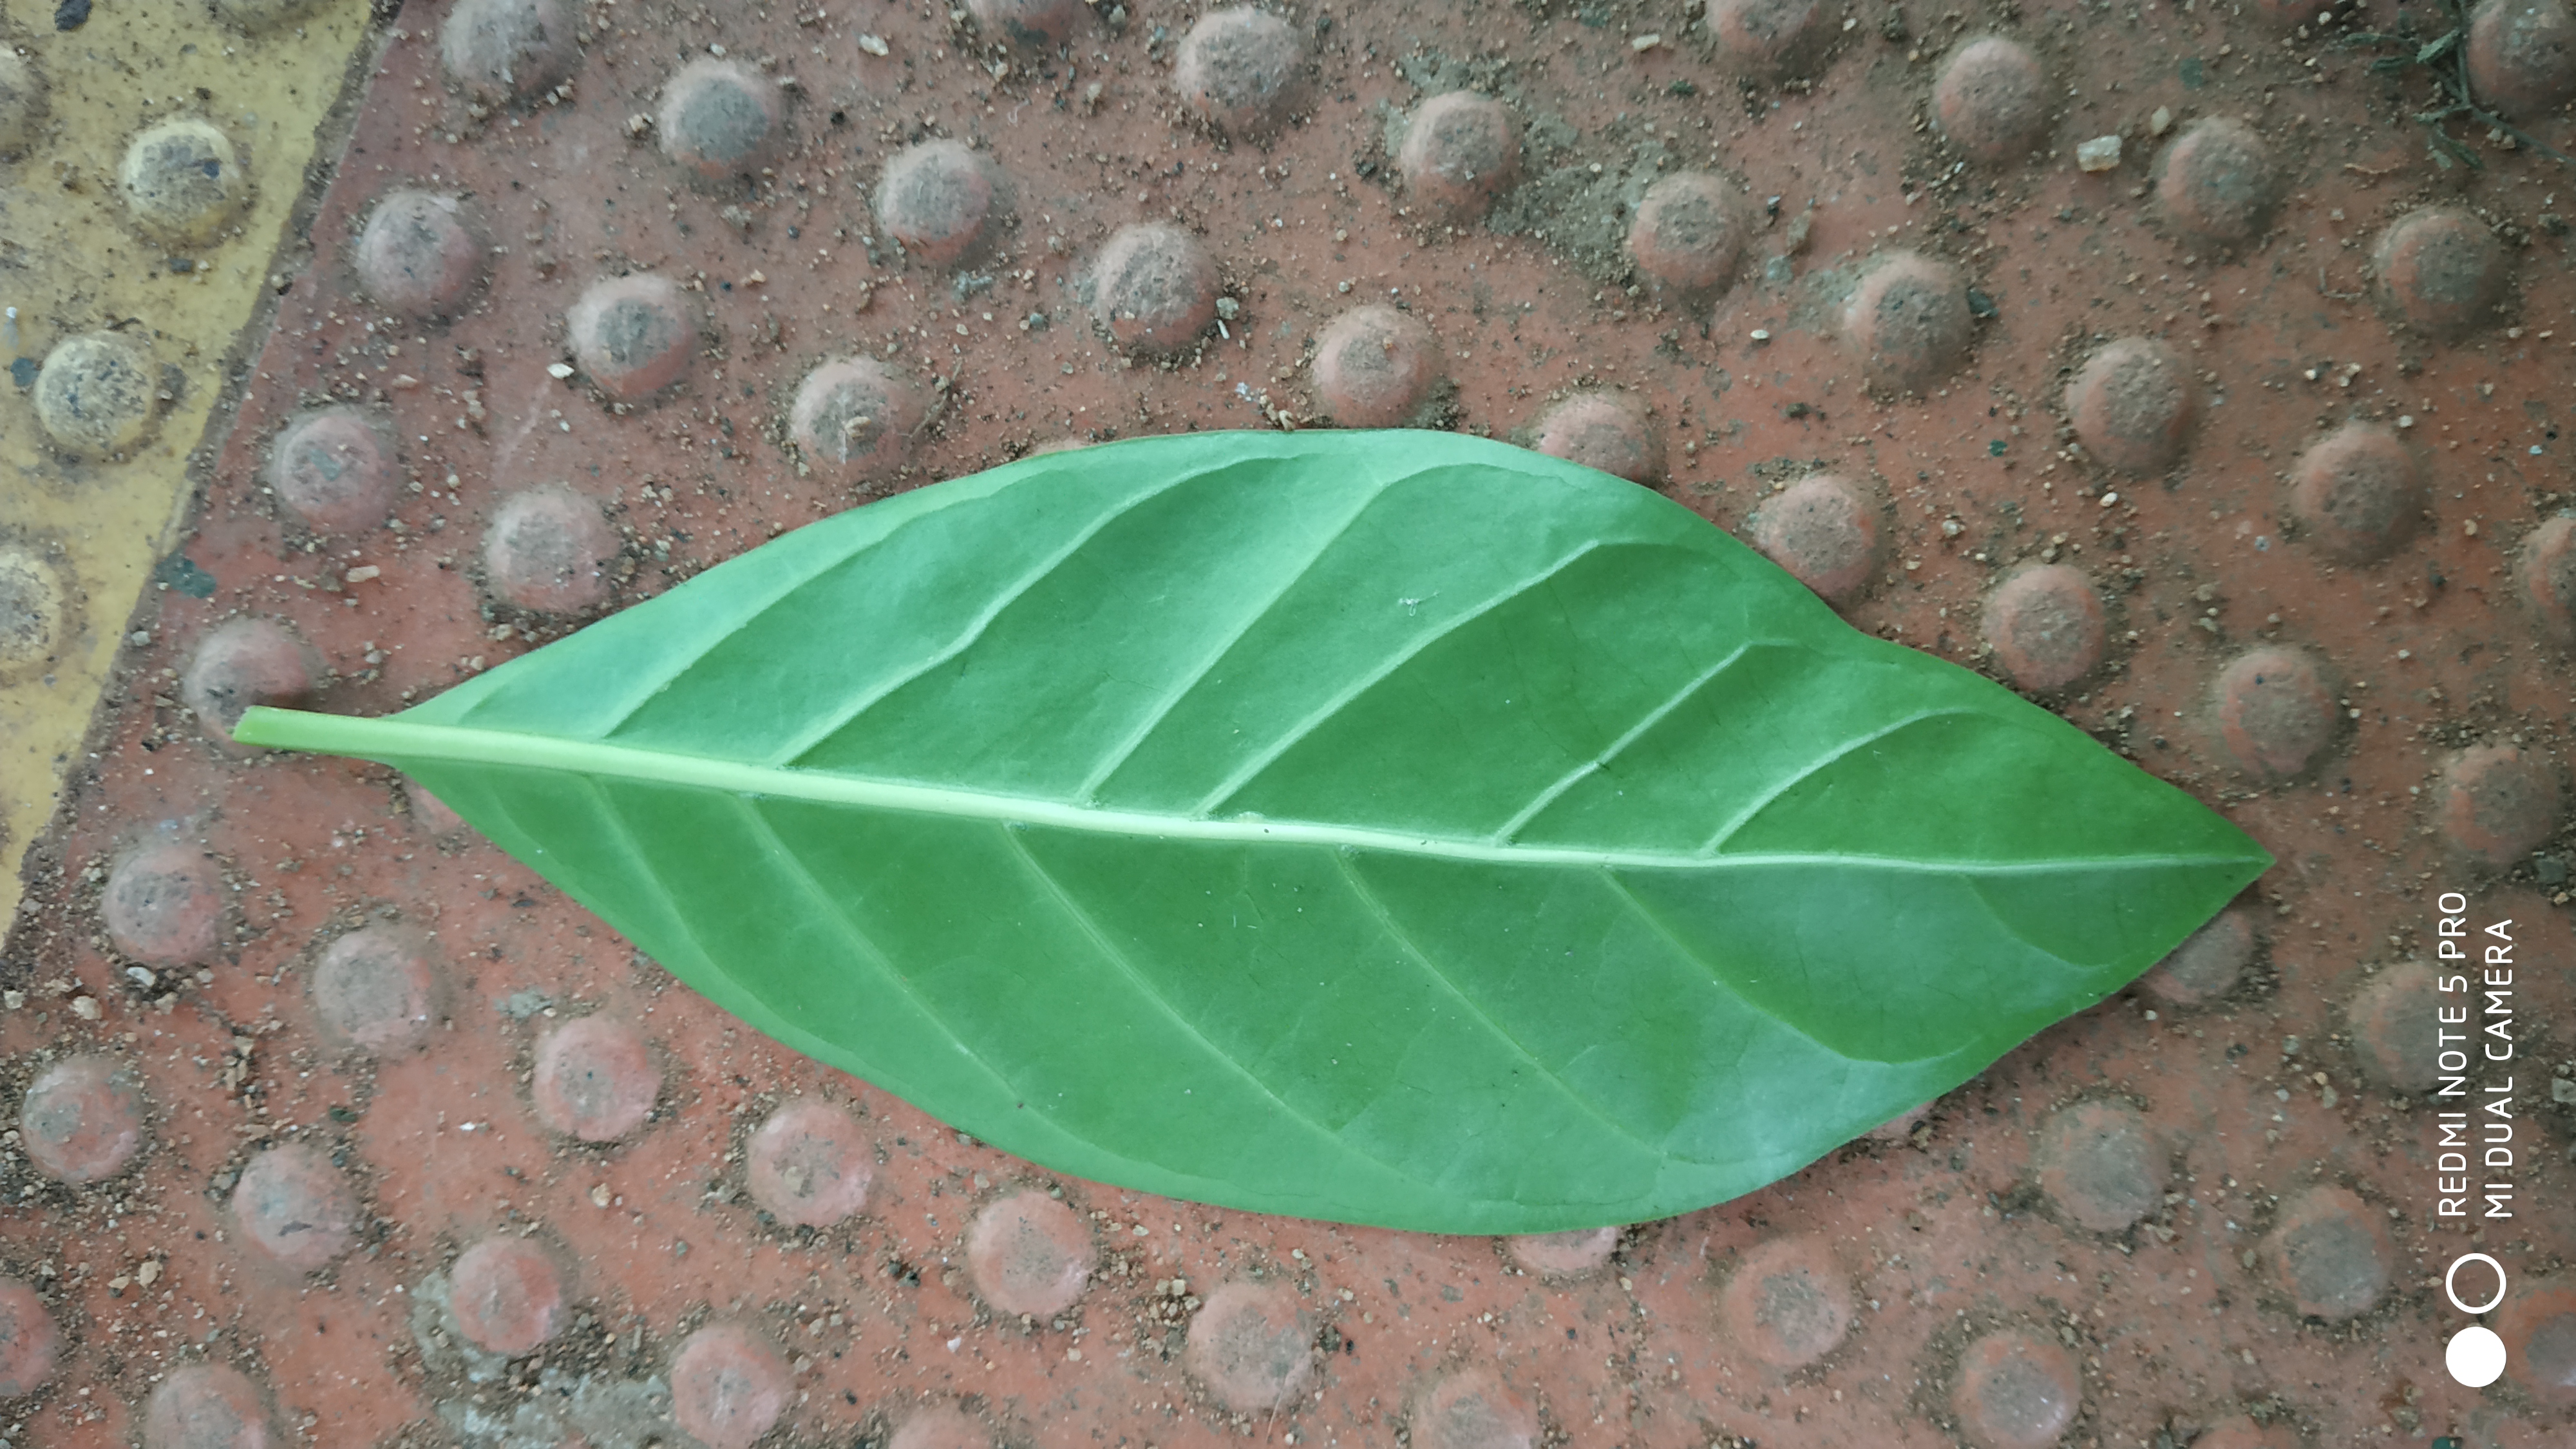
Plant: Nooni